Wheaton College (Illinois)

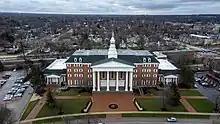
Billy Graham Hall at Wheaton College.

The building was formally named the Billy Graham Center when it housed the famous evangelist's corporate records repository. But, in 2018, after Graham's death, the Billy Graham Evangelistic Association now spearheaded by Graham's son, Franklin, moved the archives to Charlotte, mainly due to disagreements about the culturally progressive leanings of the college. Though the Billy Graham Evangelistic Association raised the funds to build the building on Wheaton's Campus, it is now called "Billy Graham Hall". It does not represent the ministry in any way.